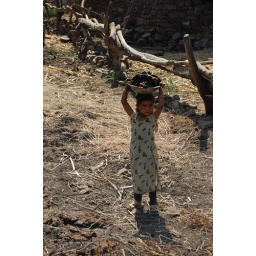
A young girl carries a basket of cow dung in the village of Maholi